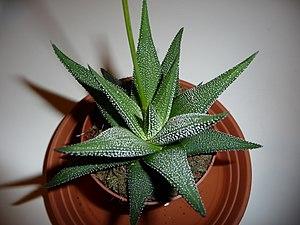
Une plante grasse (ou succulente) nommée Haworthia lassytha
Le genre Haworthia comprend des plantes succulentes de la famille des Liliacées, selon la classification classique, ou des Asphodélacées, selon la classification phylogénétique. Originaires d'Afrique du Sud, de Namibie, du Lesotho et du Swaziland, ces plantes ont été découvertes par Henri Auguste Duval en 1809. Le nom du genre est inspiré du botaniste anglais Adrian Hardy Haworth, grand collectionneur de plantes succulentes. Le genre Haworthia est apparenté aux Aloès et aux Gasteria.